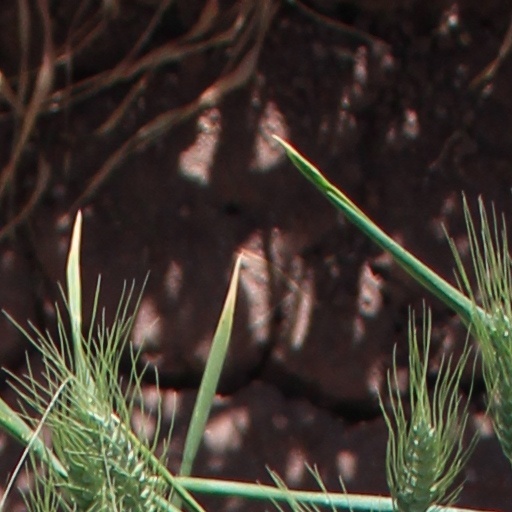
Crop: wheat